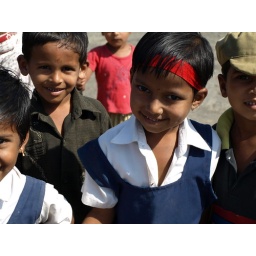
girl in red hairbang